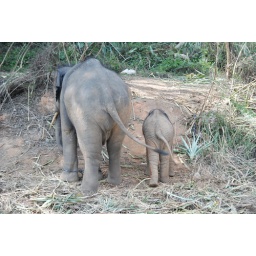
Mother and son elephants in the Golden Triangle, Thailand, February 2008